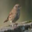
Label: bird